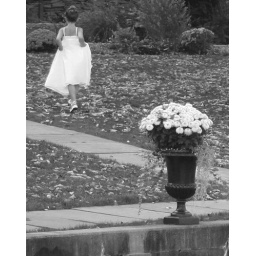
flower girl in a hurry